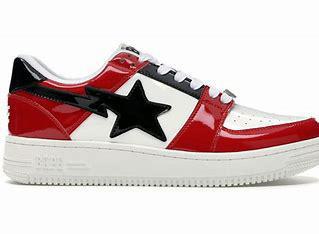
Brand: BAPE
Model: Bapesta